Battle of Cassel (1677)

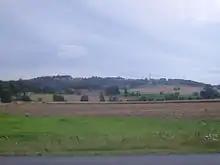
Mont-Cassel, assembly point for the Dutch-Spanish army

Early on 11 April, the Dutch-Spanish army crossed the Peene Becque, but halted when they discovered a second arm of the river between them and the French. Luxembourg and Humières commanded a mixed force of infantry and cavalry on the left and right respectively, with the bulk of the infantry and artillery under Orléans in the centre.